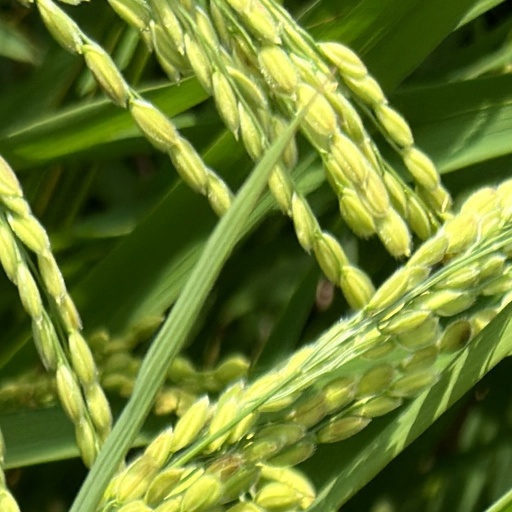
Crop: rice